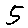
Label: 5